Massimo d'Azeglio

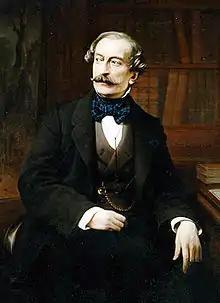
Portrait of D'Azeglio by Francesco Gonin, 1850

Massimo Taparelli, Marquess of Azeglio (24 October 1798 – 15 January 1866), commonly called Massimo d'Azeglio, was a Piedmontese-Italian statesman, novelist, and painter. He was Prime Minister of Sardinia for almost three years until succeeded by his rival Camillo Benso, Count of Cavour. A moderate liberal and member of the Moderate Party associated with the Historical Right, d'Azeglio hoped for a federal union between Italian states.